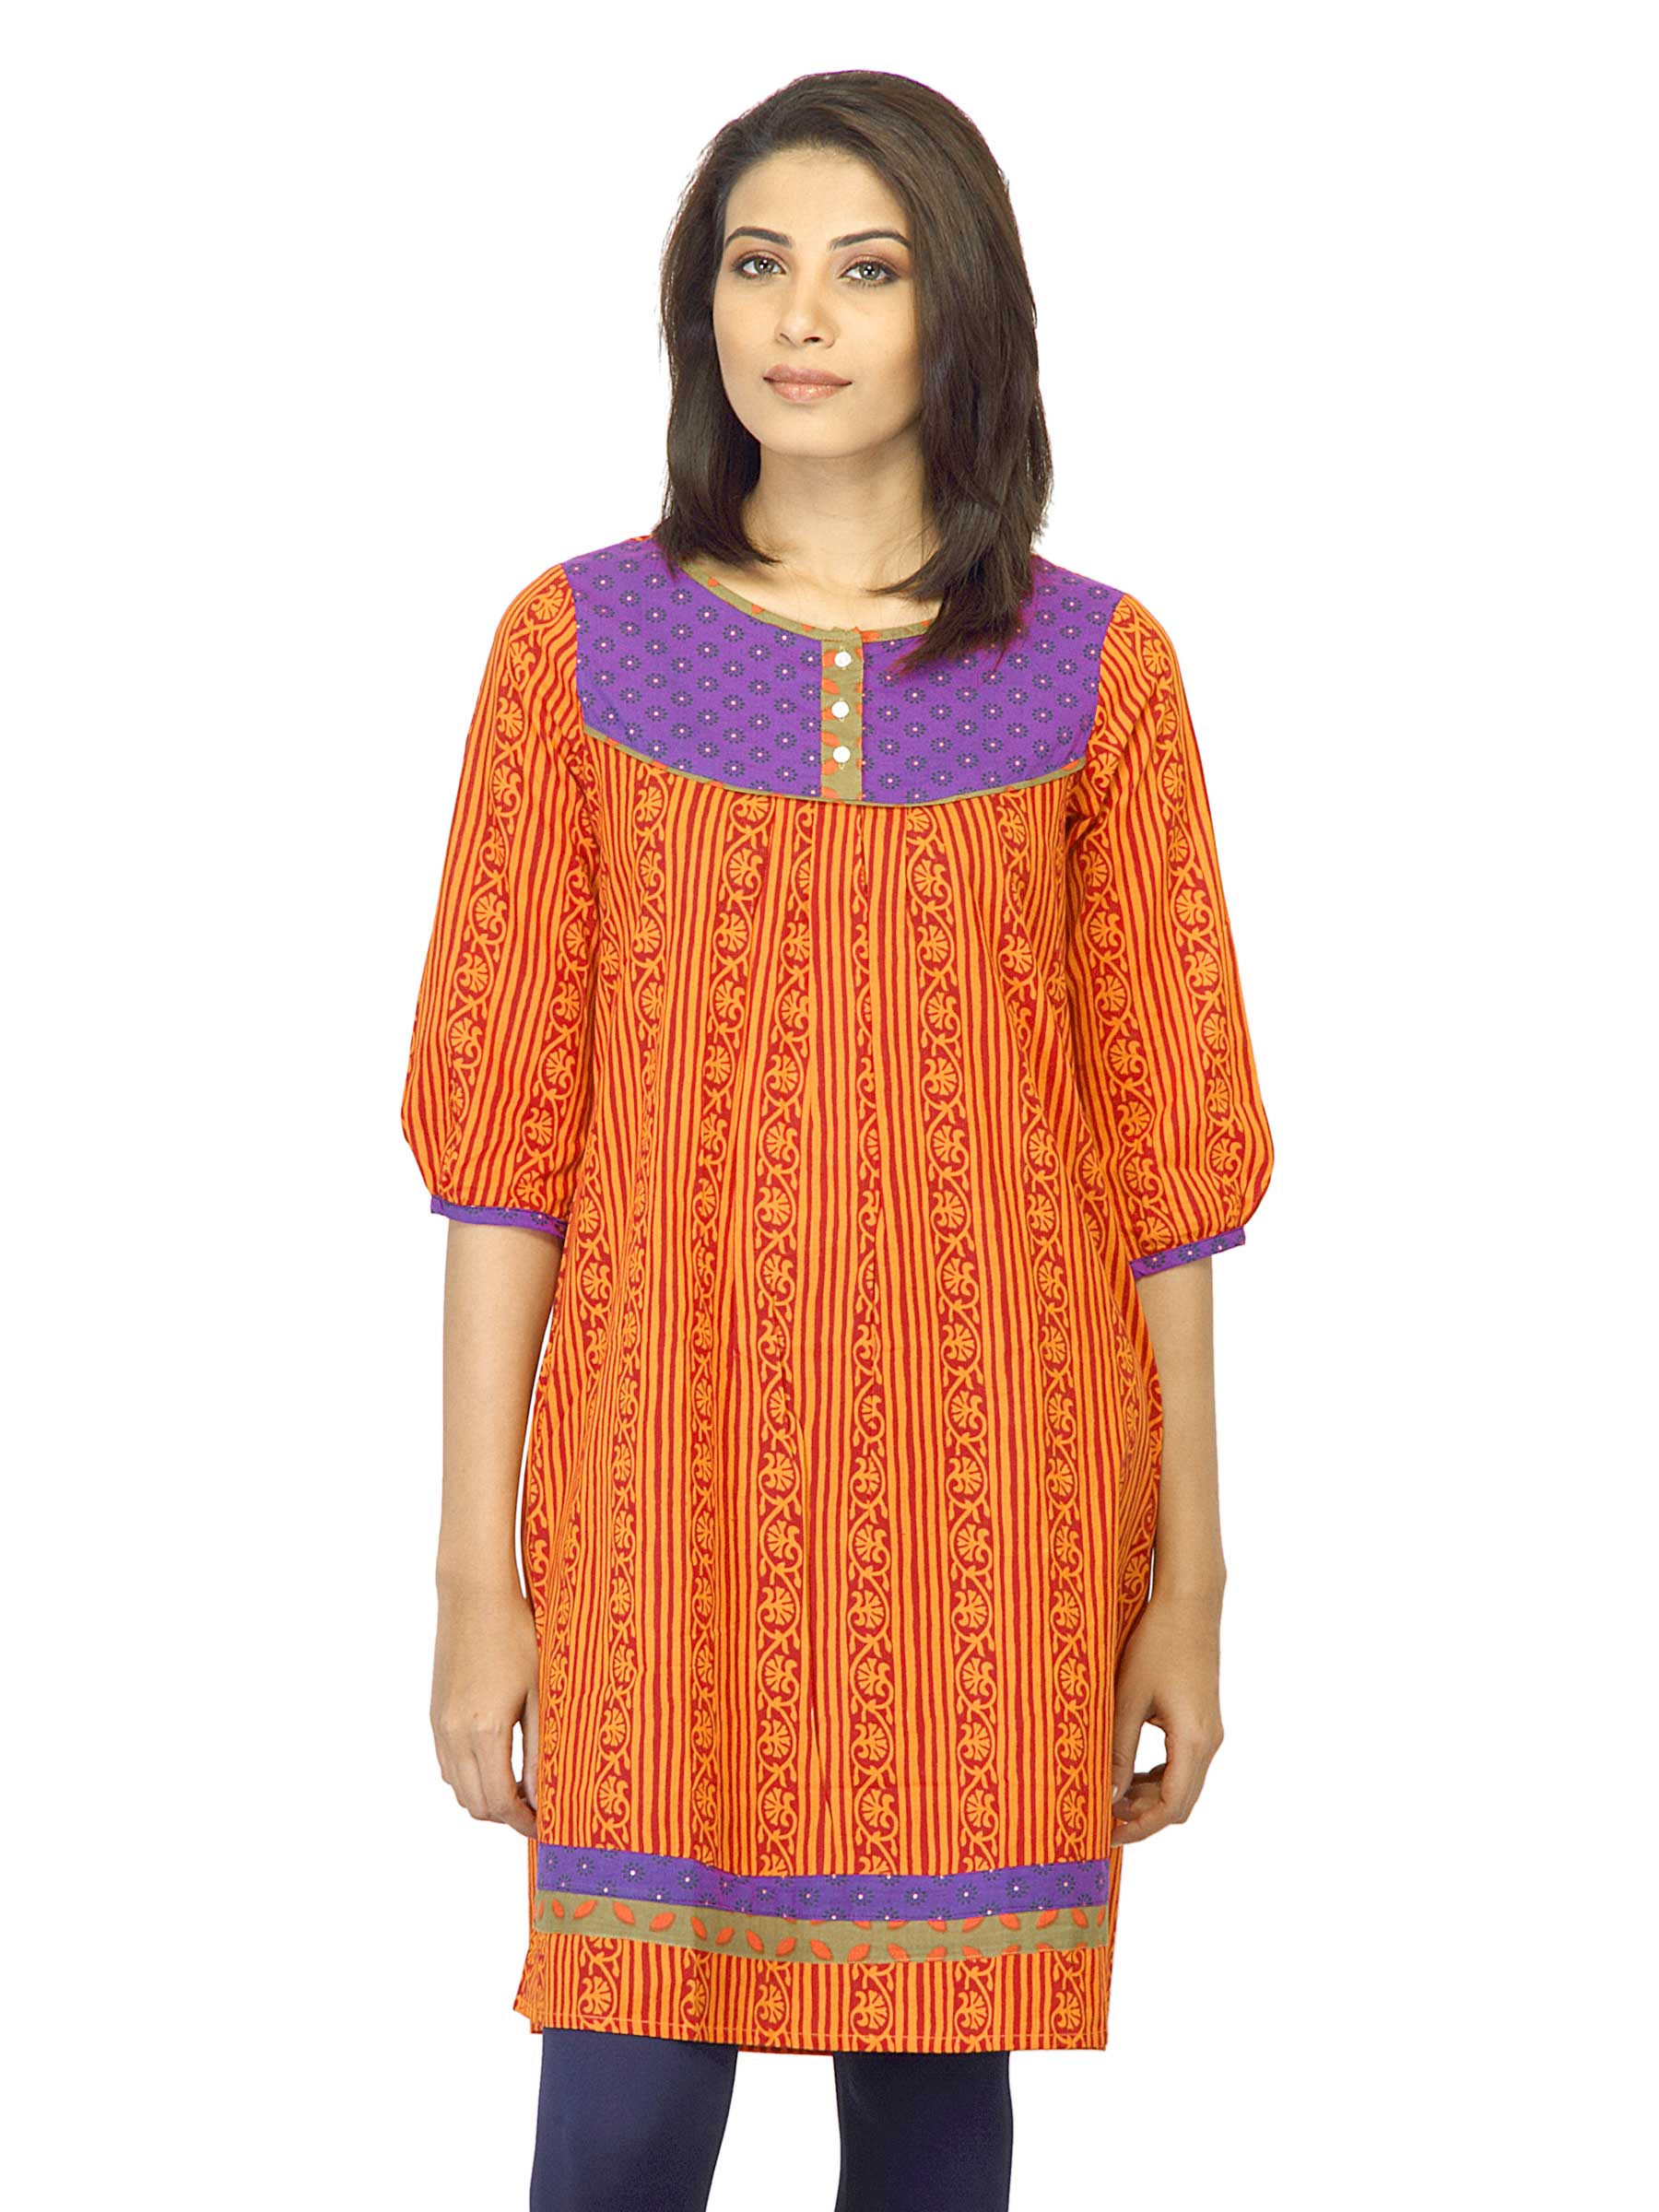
Mother Earth Women Printed Orange Kurta
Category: Apparel / Topwear / Kurtas
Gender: Women
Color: Orange
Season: Fall 2011
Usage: Ethnic